Eihei-ji

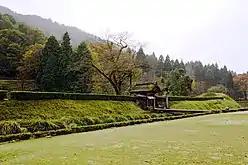
Ichijōdani Asakura Family Historic Ruins

Visitors must dress modestly and keep silent. They may attend one to three day meditation retreats for a fee. Each visitor receives a list of rules, for example photography of the priests-in-training is prohibited. More than one million visitors used to pass through the gates of Eihei-ji, but as of 2003 only 800,000 came, a period in which the train service from Fukui to nearby Eiheijiguchi Station was temporarily halted.